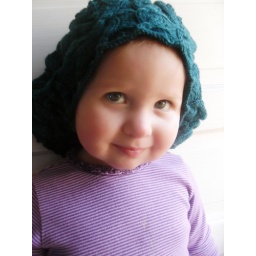
Z in rose red